Hippodrome Wellington

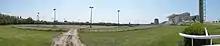

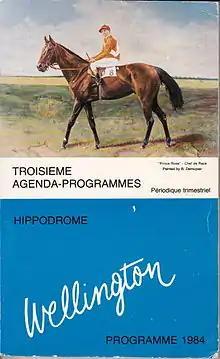
Prince Rose (Hervé Denaigre), painted by Bob Demuyser (1920–2003)

The Royal Galleries of Ostend were built to link the track to King Leopold II of Belgium's villa, allowing the king and his guests to travel between the two without being inconvenienced by rain or wind.